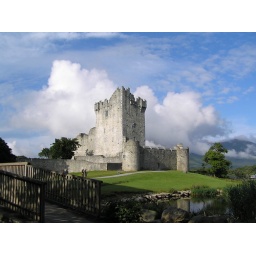
Ross castle near lake lough sheelin, killarney in the irish countryside